Sauna2000

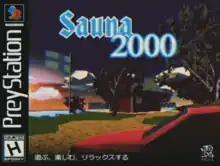
itch.io version cover image

Sauna2000 is a video game under development by 靄 Moya Horror, the production team of Japan-based independent developer Amos Sorri. Described as a "comedic sauna simulator", "Sauna2000" is a horror game with a Finnish setting. A demo of the game was included in the 2020 horror game compilation "Haunted PS1 Demo Disc" by Irish developer Breogán Hackett, prompting the launch of a successful Kickstarter campaign. The game was praised for its unusual setting and light-hearted tone, particularly by Finnish critics.